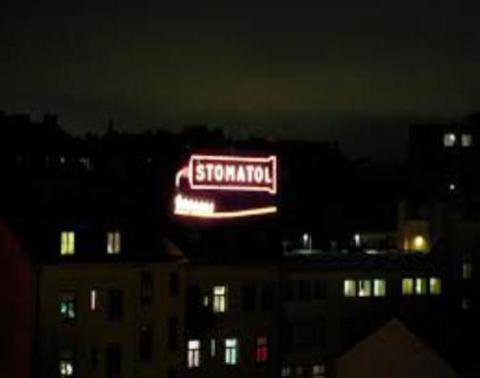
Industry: Necessities